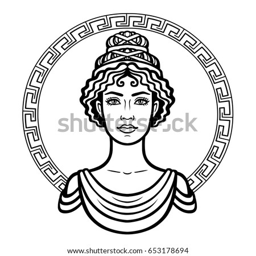
linear portrait of the young woman with a traditional hairstyle .